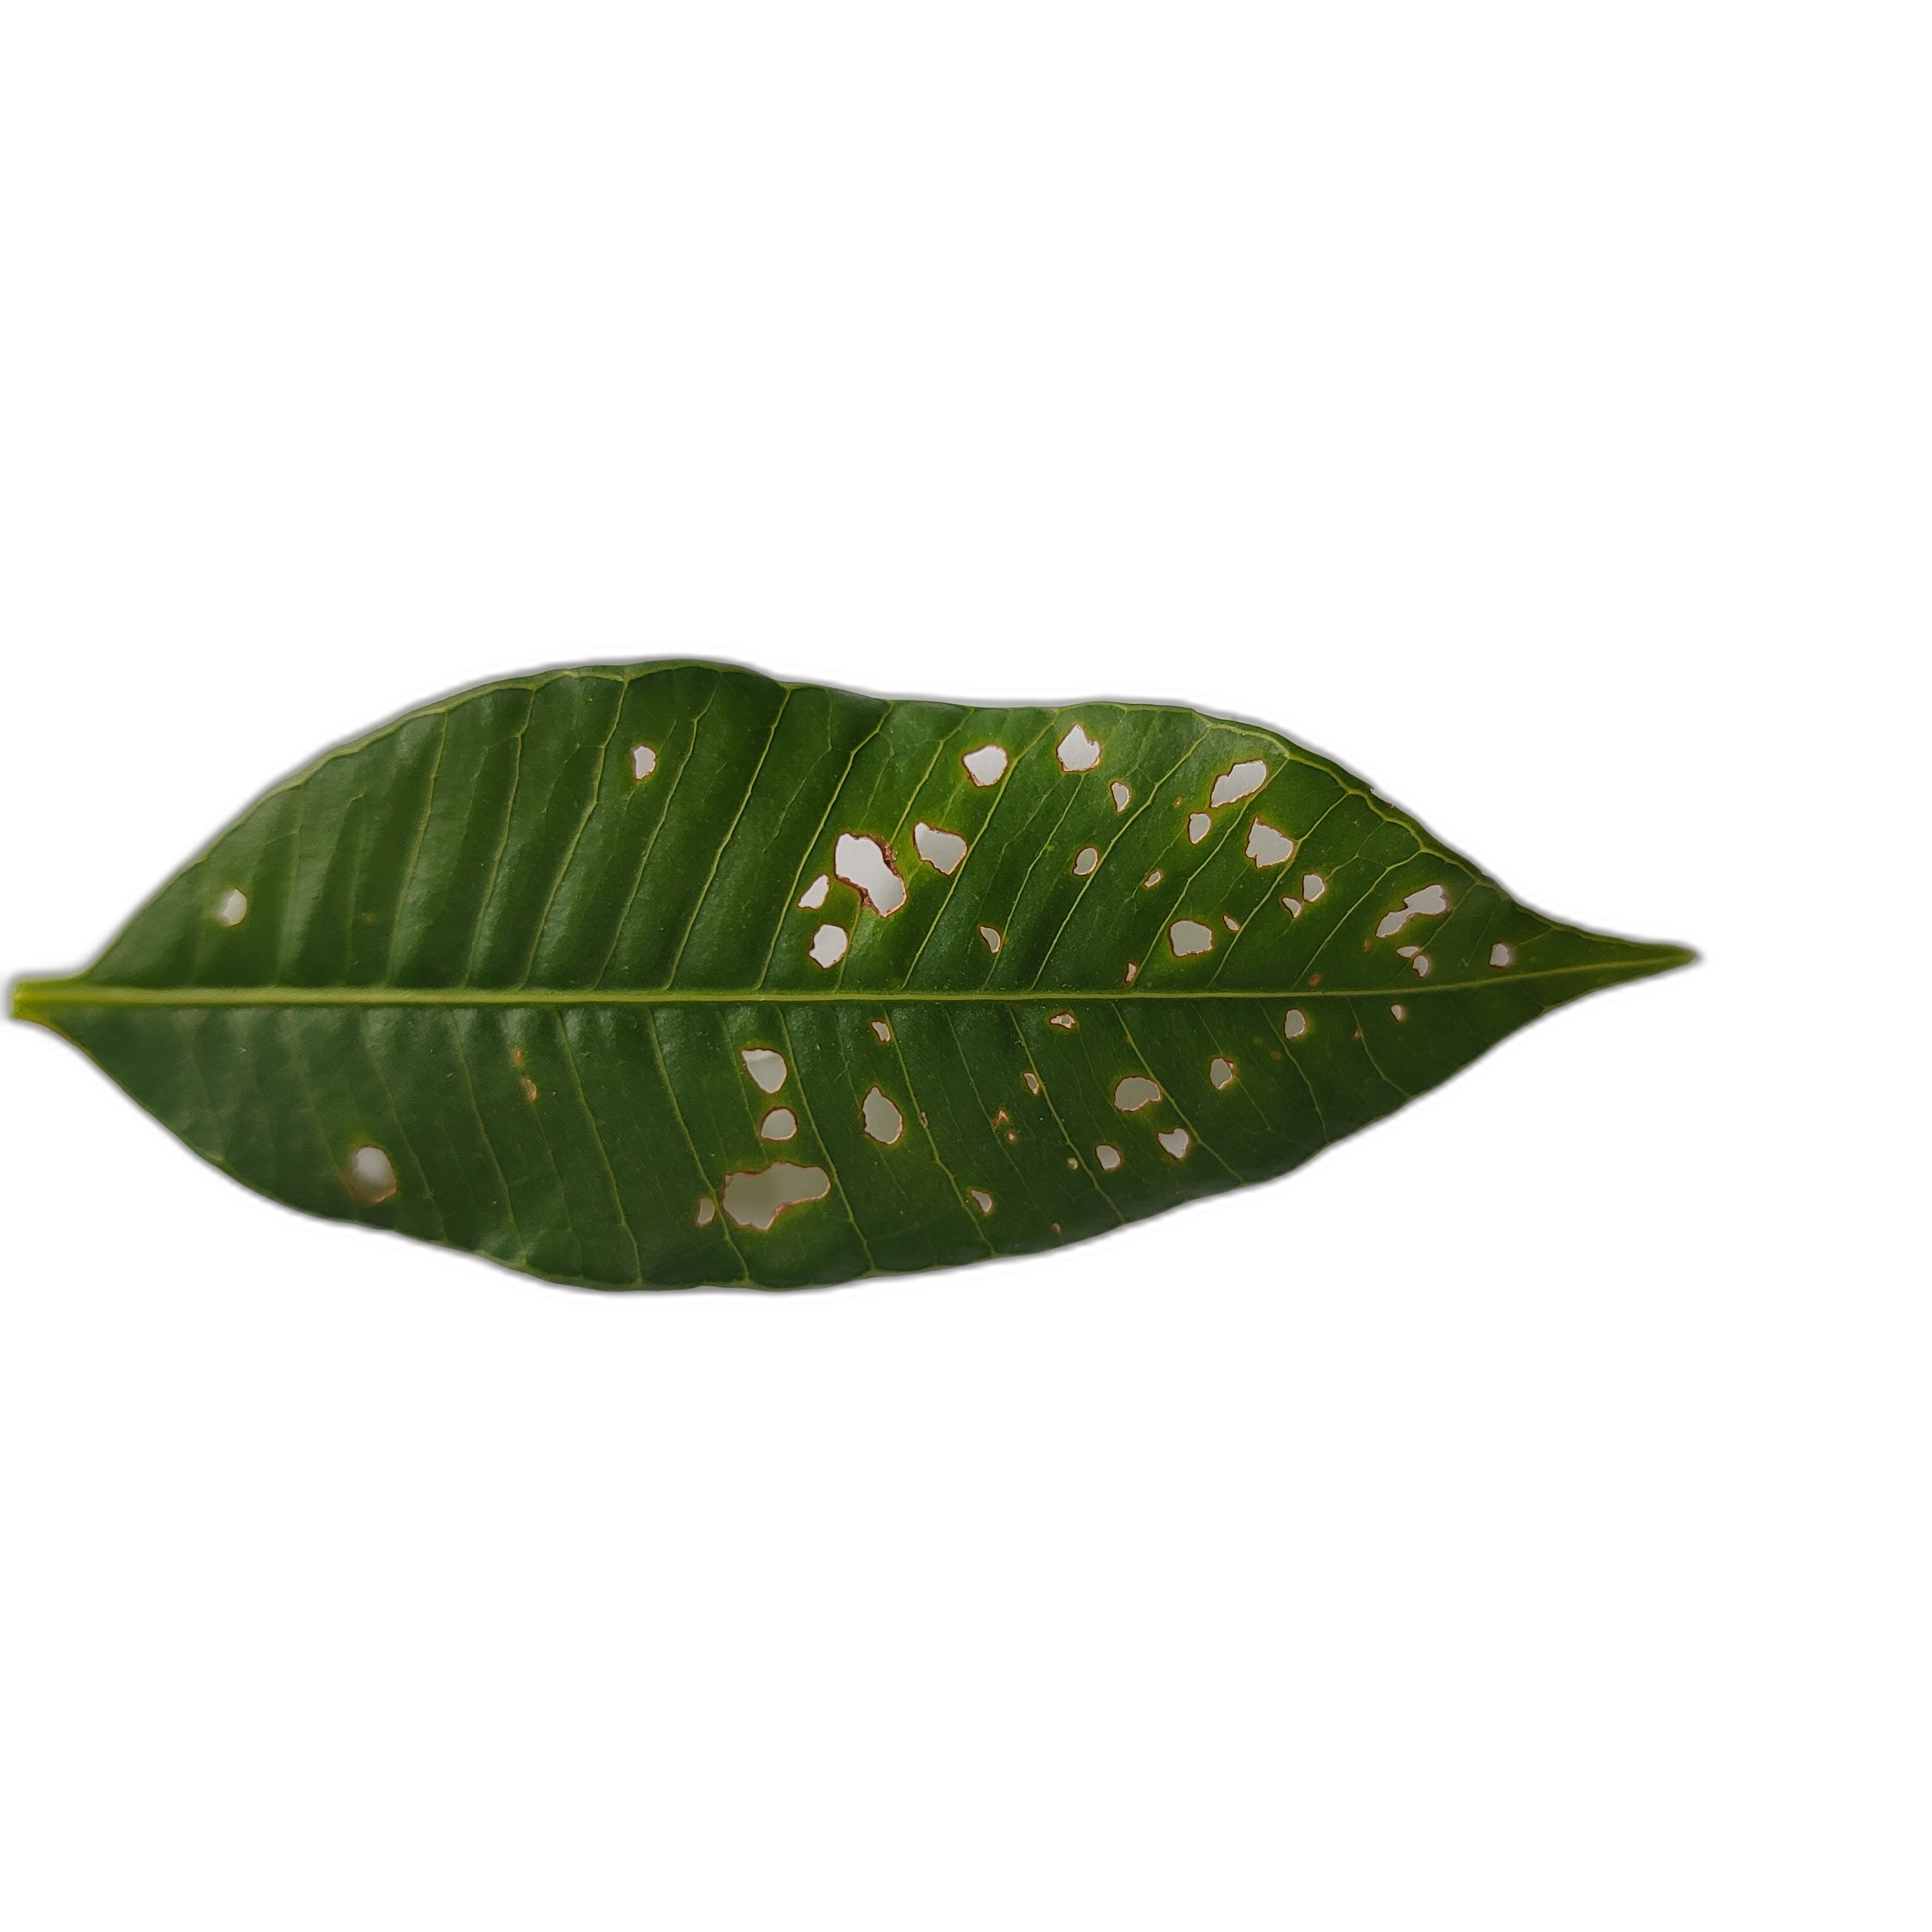
Label: not_healthy